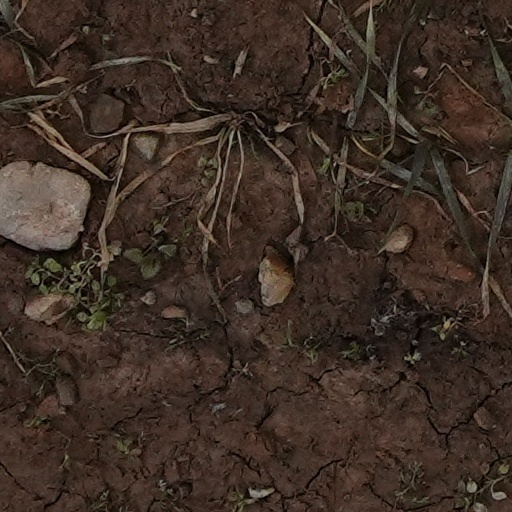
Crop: wheat